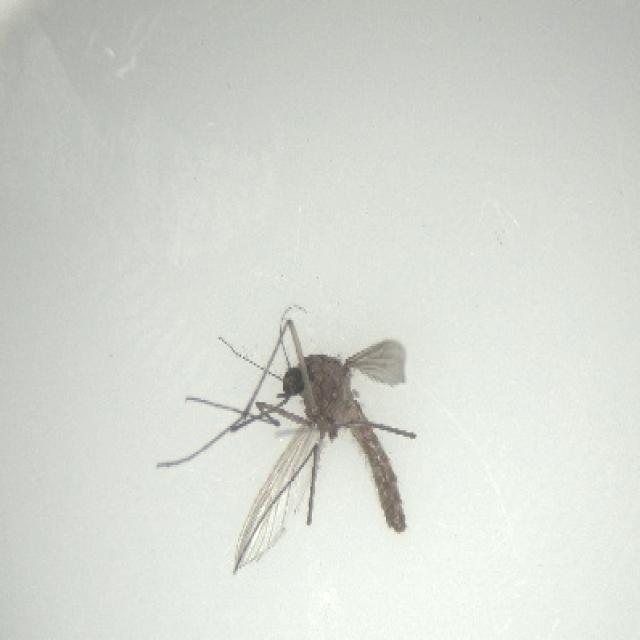
Species: culex_pipiens